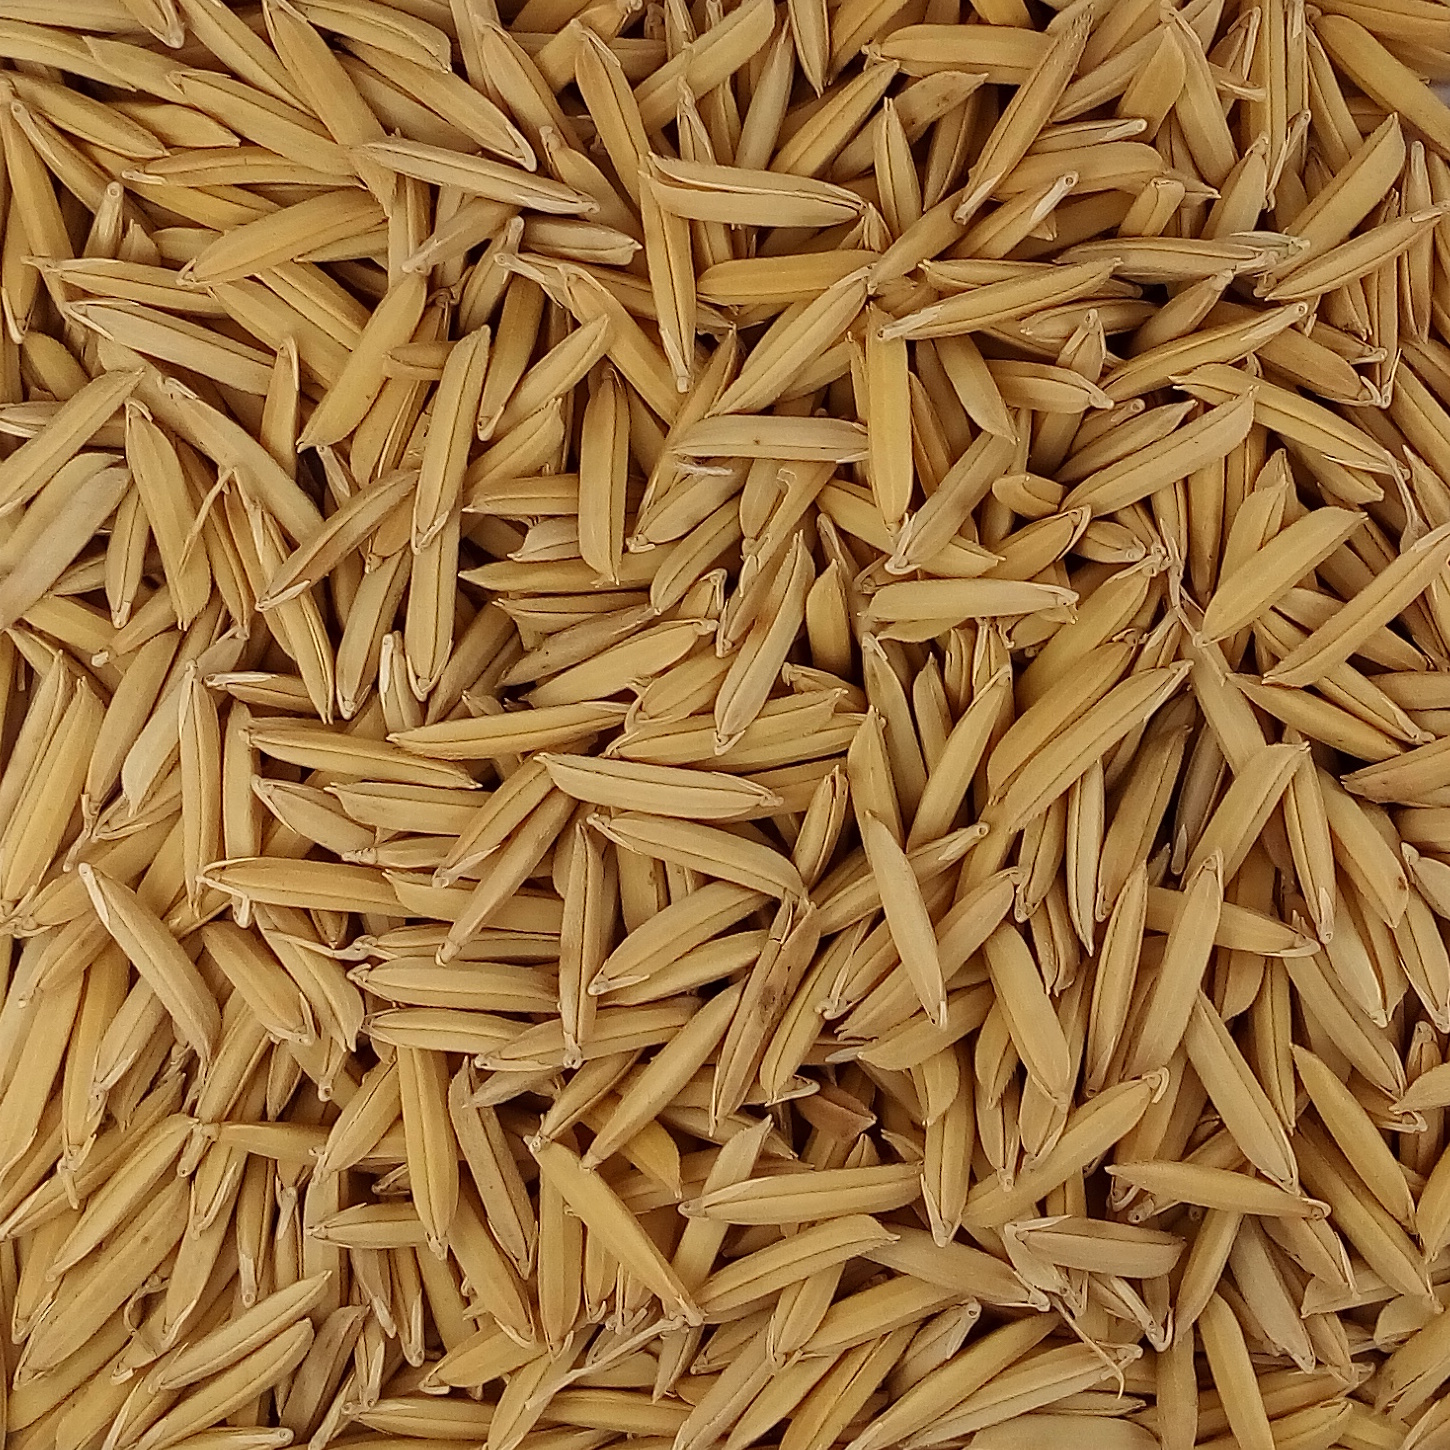
Rice seed variety: 1509